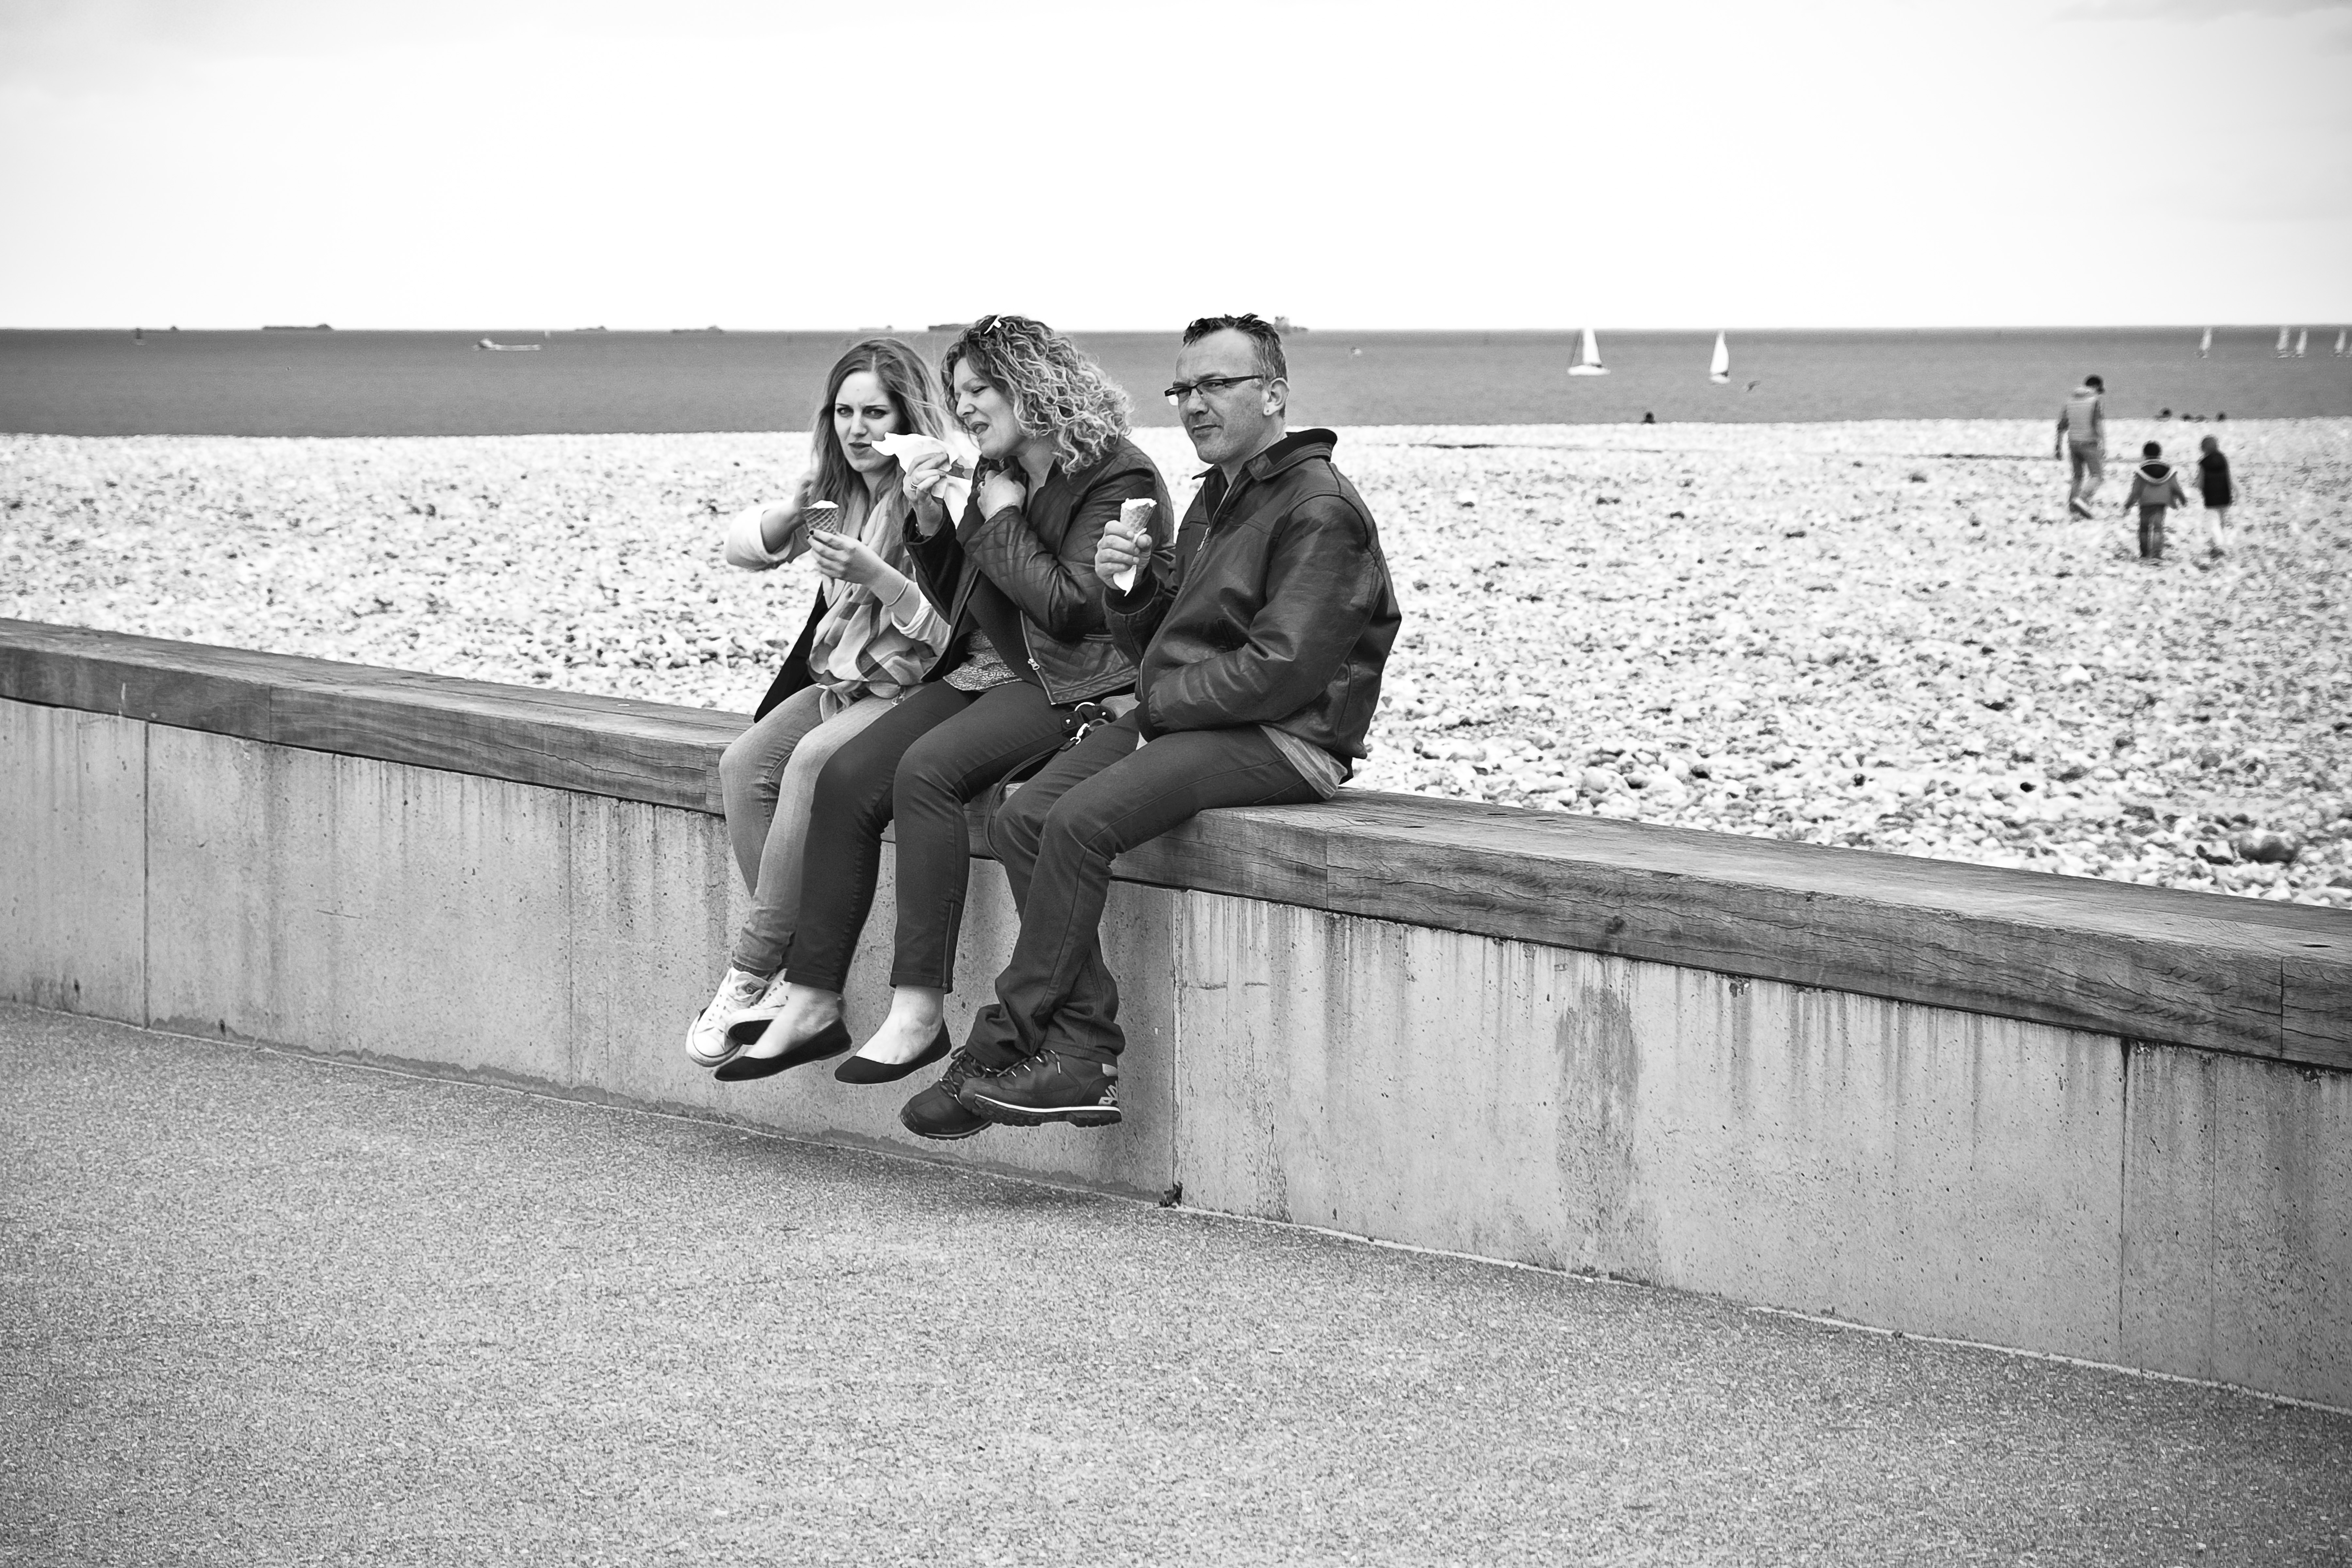
person, black and white, woman, white, street, photography, urban, travel, france, fujifilm, black, monochrome, bw, blackandwhite, blackwhite, dress, ngc, photograph, normandy, image, fuji, stphotographia, fujixt1, fujix, noireblanc, lehavre, interaction, photo shoot, monochrome photography, portrait photography, human positions